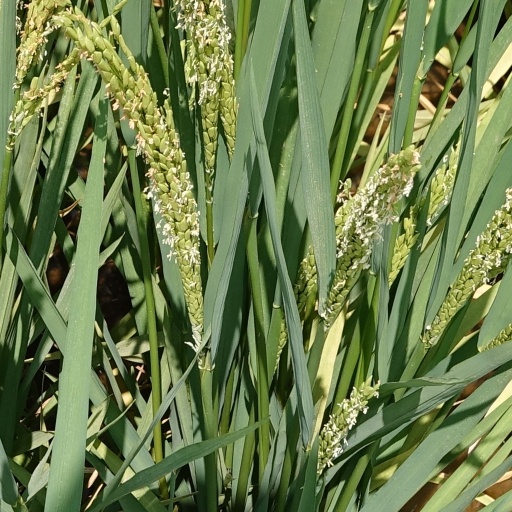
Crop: rice